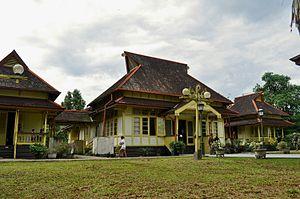
Le sultanat de Sambas est un ancien royaume d'Indonésie dans la province indonésienne de Kalimantan occidental, dans l'île de Bornéo.